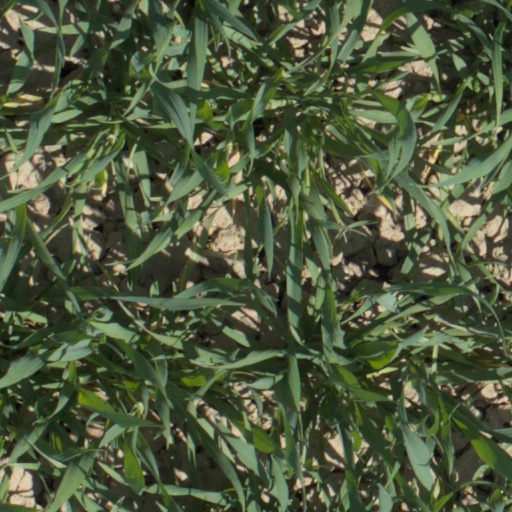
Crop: wheat